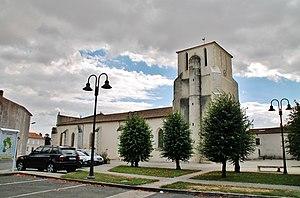
Saint-Jean-de-Liversay est une commune du sud-ouest de la France située dans le département de la Charente-Maritime. Ses habitants sont appelés les Liversois et les Liversoises.
Les églises de la Charente-Maritime présentent une grande diversité, d'une commune à une autre, et se distinguent par des styles et des périodes de construction différentes. De nombreux édifices témoignent cependant de l'épanouissement, aux XIᵉ et XIIᵉ siècles d'une forme d'art roman spécifique, appelée art roman saintongeais, caractérisée par une simplicité des formes et un décor sculpté, souvent très riche.